Marek Edelman

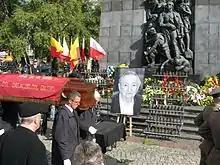
Edelman's funeral. In the background, Monument to the Ghetto Heroes

Edelman's hospital upbringing had proven invaluable in the Warsaw Ghetto. After World War II, he studied at Łódź Medical School and became a noted cardiologist who invented an original life-saving operation. In 1948, Edelman actively opposed the incorporation of the Bund into the Polish United Workers' Party (Poland's Communist party), which led to the Communists disbanding the organization. In 1976, he became an activist with the Workers' Defence Committee ("Komitet Obrony Robotników") and later with the Solidarity movement. Edelman publicly denounced racism and promoted human rights.